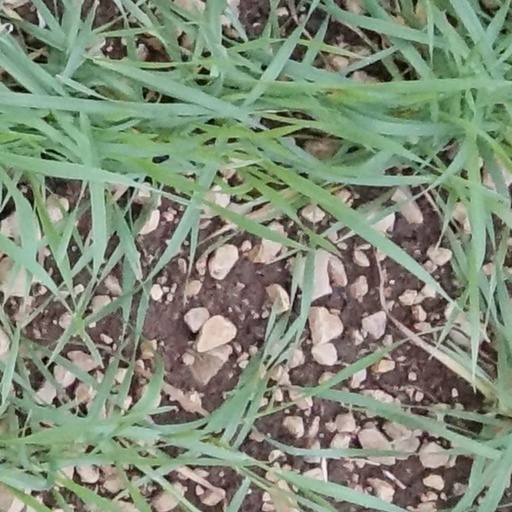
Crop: wheat